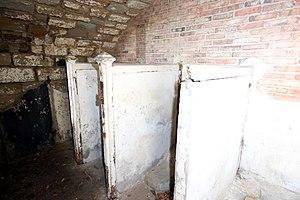
Les latrines du fort du Roulon
Le fort du Roulon, appelé brièvement fort Championnet, est un ouvrage fortifié faisant partie de la place forte d'Épinal, situé au sud-est de la commune d'Uzemain, dans les Vosges.